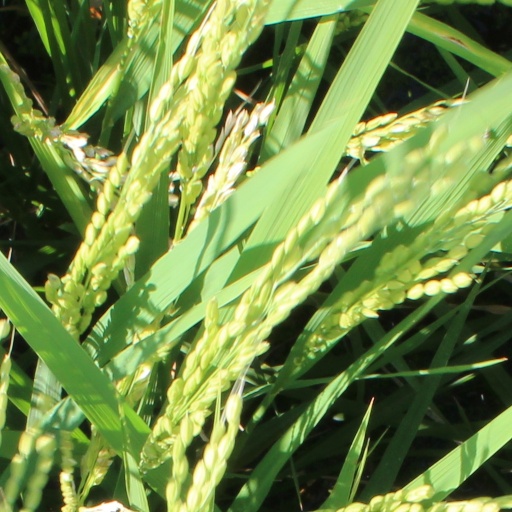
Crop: rice